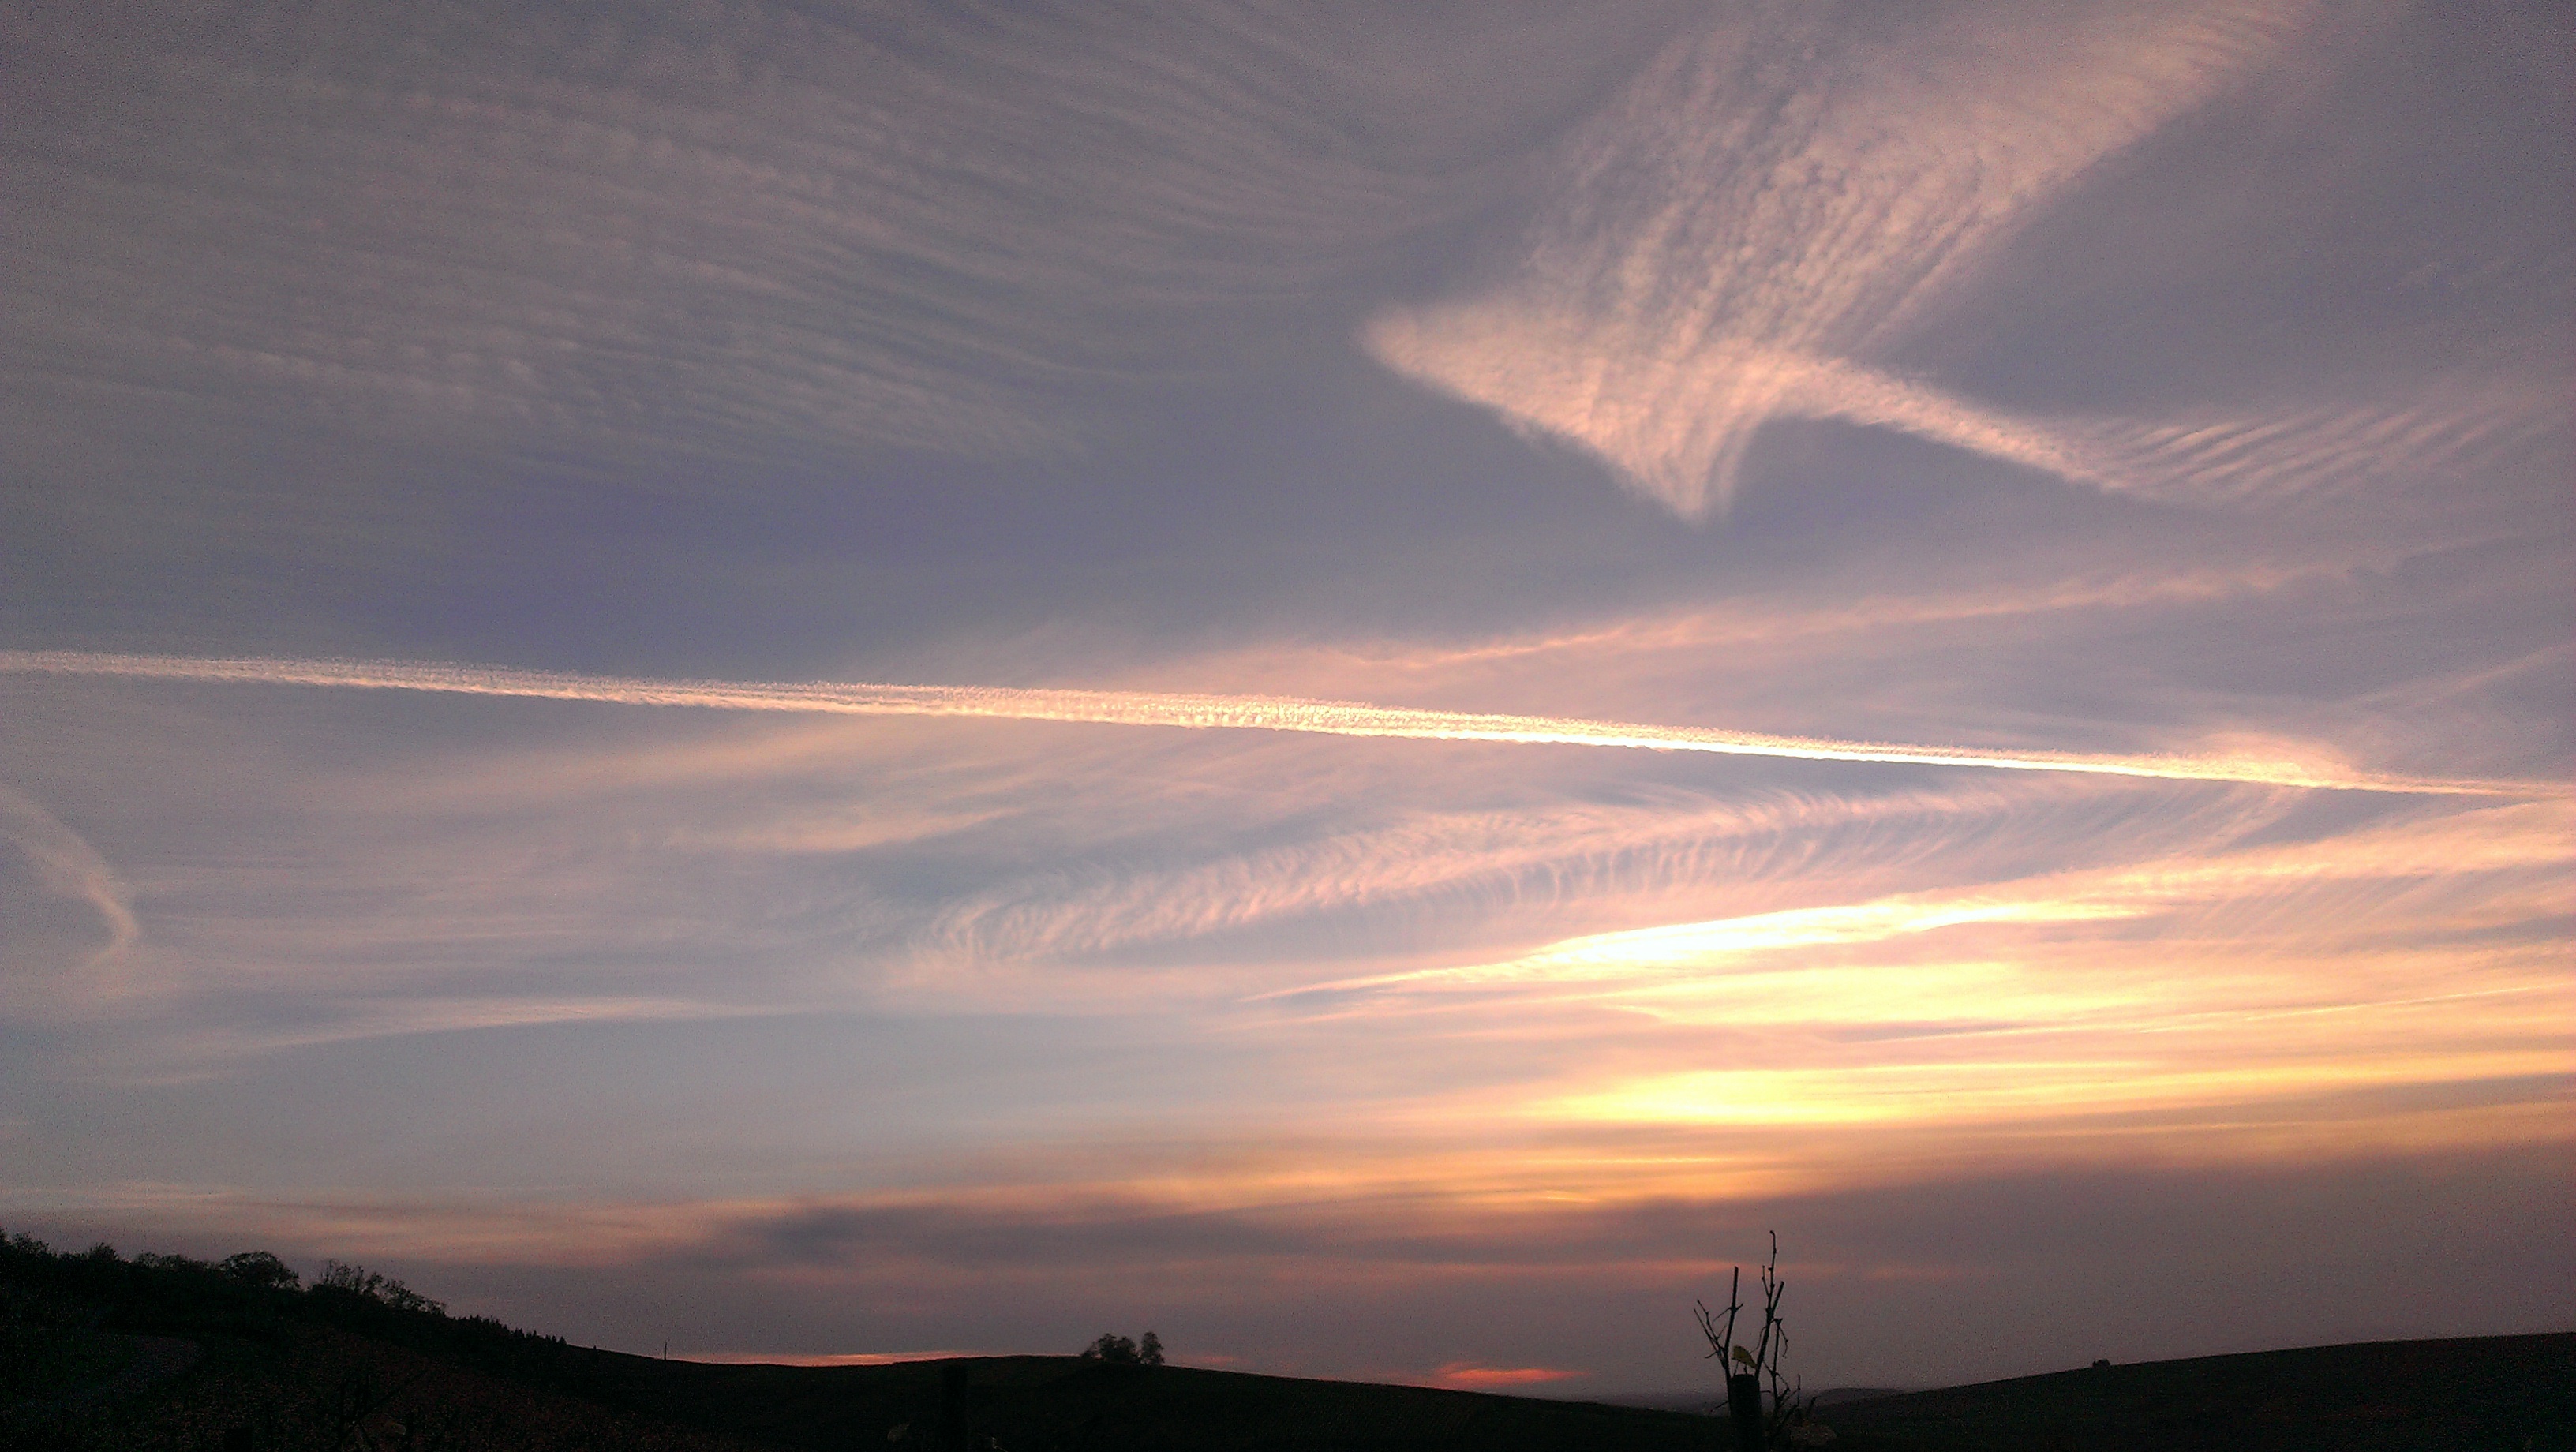
horizon, cloud, sky, sun, sunrise, sunset, sunlight, morning, dawn, atmosphere, dusk, evening, afterglow, astronomical object, red sky at morning